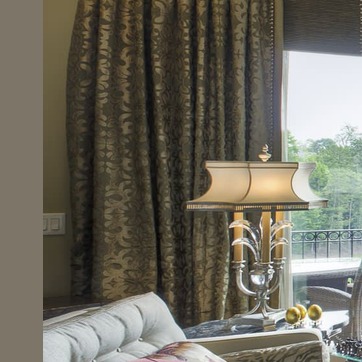
Material: fabric